Kangana Ranaut

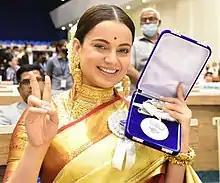
Ranaut with her Best Actress medal at the 67th National Film Awards in 2021

Ranaut began the new decade with Ashwiny Iyer Tiwari's sports drama "Panga". She portrayed Jaya Nigam, a former kabaddi world champion who is encouraged by her husband to return to the sport. In preparation for the part, she underwent daily training over a period of five months and followed a strict, wholesome diet. Anupama Chopra of "Film Companion" noted the sensitivity in her performance, and Rachel Saltz of "The New York Times" commented: "Ranaut makes Jaya credible and specific; she’s not an every woman or every mom or every athlete. She’s this one, Jaya, and Ranaut makes you care about what kind of place she can find for herself in the world."